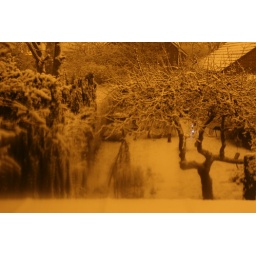
It's a bit blurry coz it was through the bathroom window which has really old glass in it!